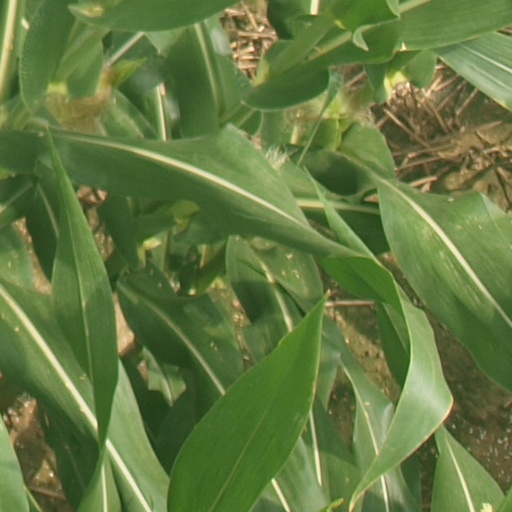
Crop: maize; corn